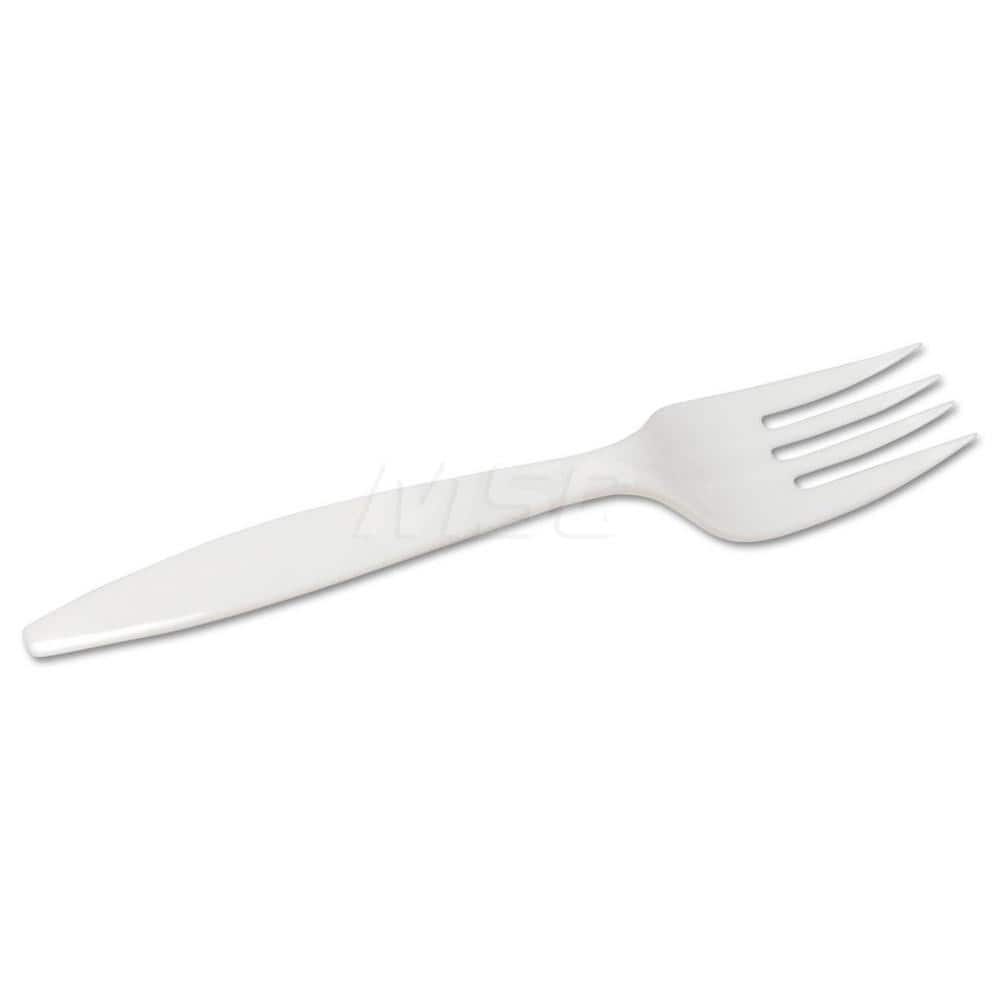
Paper & Plastic Cups, Plates, Bowls & Utensils; Flatware Type: Forks; Material: Plastic; Color: White; Disposable: Disposable
Item #: 17310988 Brand: Dixie Model #: DXEPFM21S
Brand: Dixie
Category: Business & Industrial > Food Service > Disposable Tableware > Disposable Cutlery > Disposable Forks